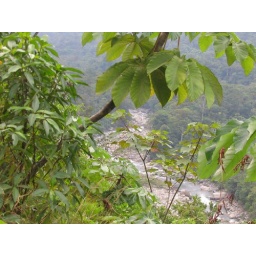
in the cloud forest